Biohazardous

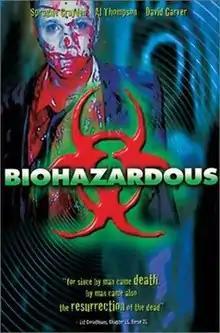
Film poster

Biohazardous is a 2001 American horror film written and directed by Michael J. Hein. It stars Sprague Grayden as a teenager who discovers that a local research company has been creating zombies.